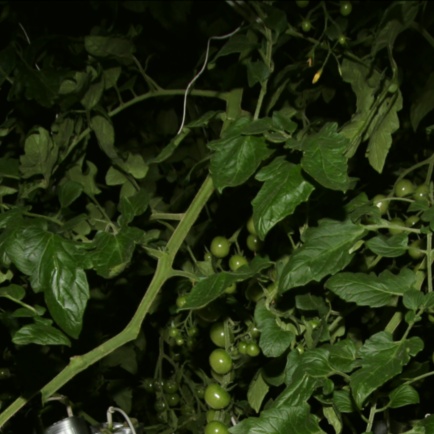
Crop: tomato